John G. Warwick

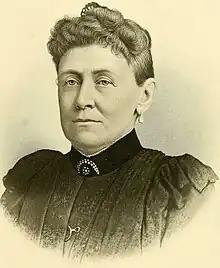
Portrait of Maria E. Warwick in 1904 publication

Warwick married Mrs. Maria E. Lavake of Karthaus in 1864. He had a son, Warrington K. L. Warwick was friends with New York Senator David B. Hill.